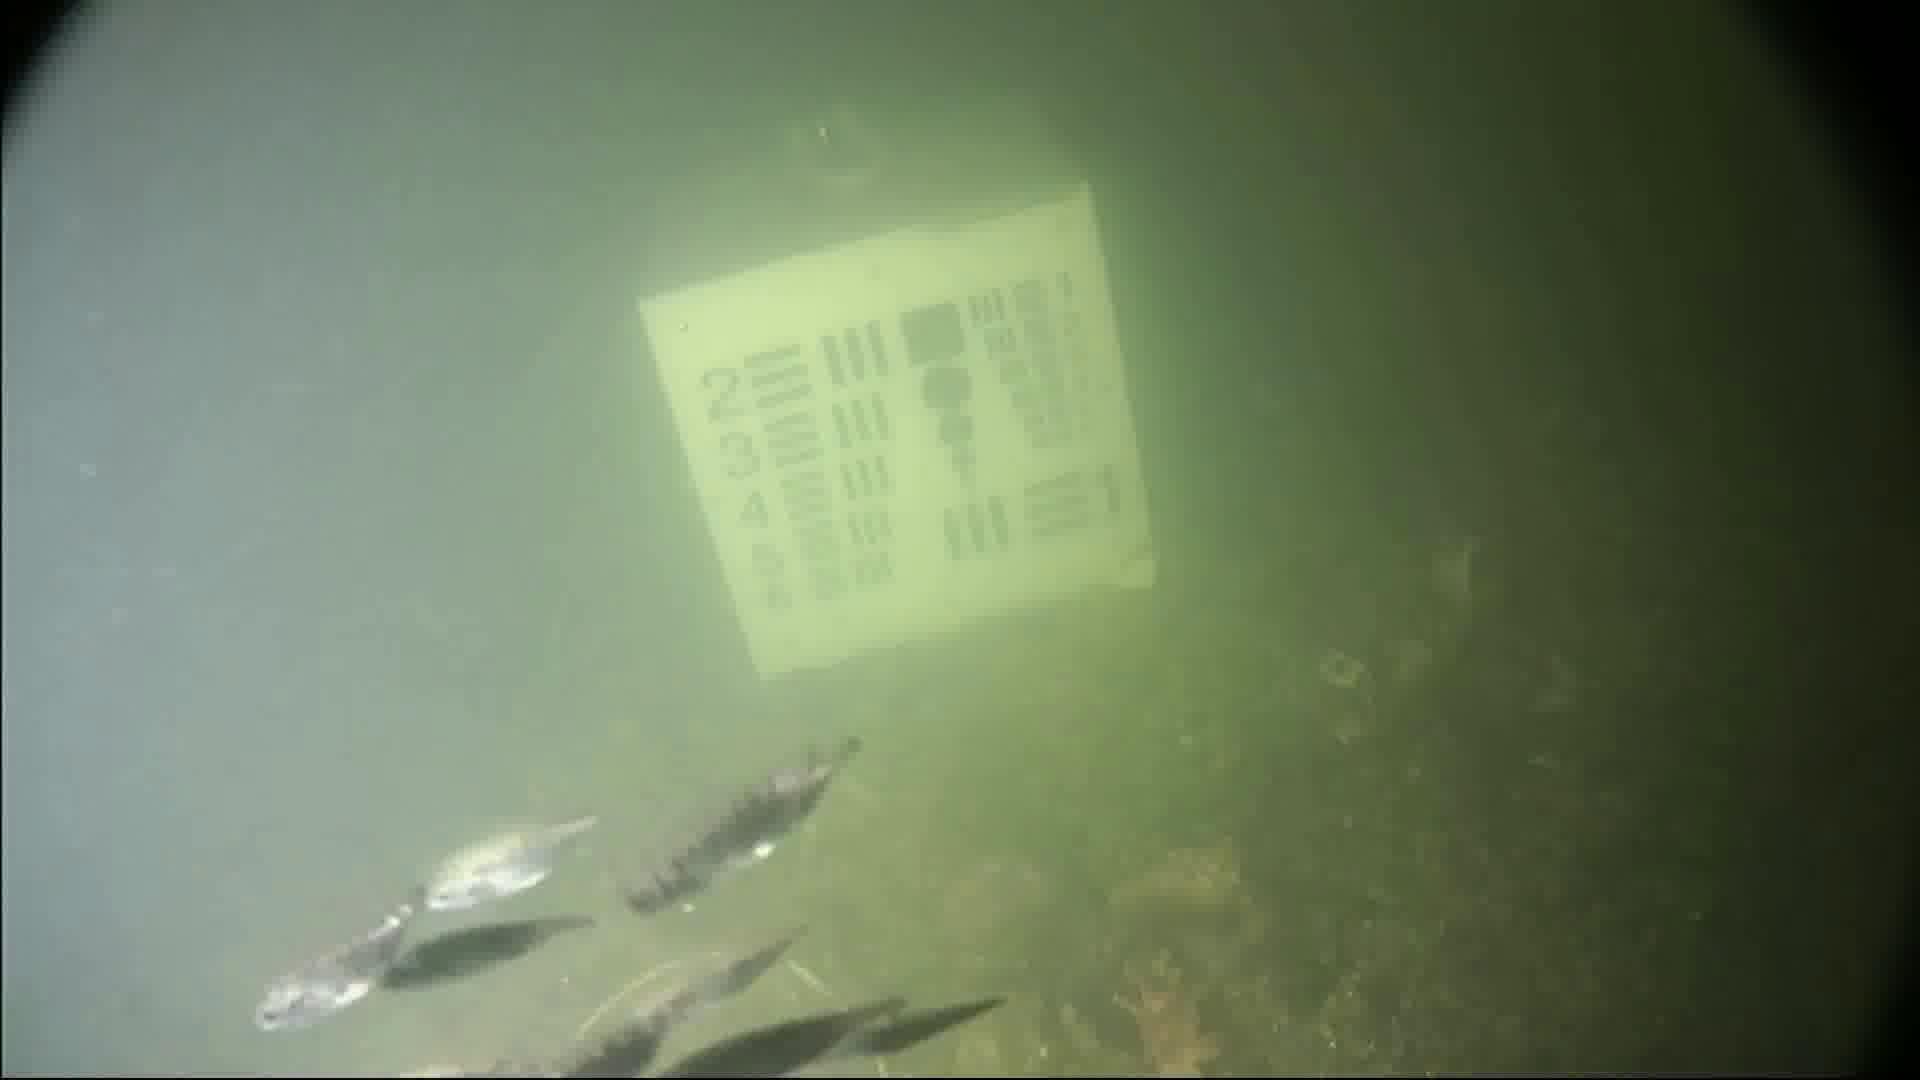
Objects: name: small_fish
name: starfish